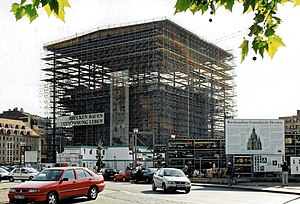
Frauenkirche (Dresden) / Restaurering
Frauenkirche er navnet på en markant evangelisk-luthersk kirke i Dresden, der med forskellige navne og forskellige kirkebygninger har en ca. 1000-årig historie. Kirken blev ødelagt under bombingen af Dresden i 1945, men blev fra 1994 til 2005 genopbygget i sin gamle udformning med gamle og nye sten. Kirken befinder sig på Dresdens Neumarkt, hvor der også står en statue af Martin Luther.